Pigeon Post

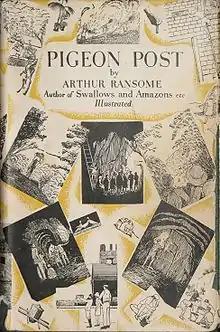
Dust jacket of first edition

Pigeon Post is an English children's adventure novel by Arthur Ransome, published by Jonathan Cape in 1936. It was the sixth of twelve books Ransome completed in the Swallows and Amazons series (1930 to 1947). He won the inaugural Carnegie Medal from the Library Association, recognising it as the year's best children's book by a British subject.